Similkameen River

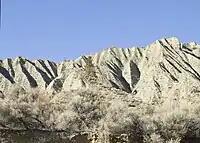
Cliffs above the Similkameen near Nighthawk, Washington

The Similkameen River subject to international water-sharing agreements governed by the International Joint Commission as part of the Columbia Basin. The authority responsible for overseeing the IJC agreements is the International Osoyoos Lake Board of Control, composed of appointees from Environment Canada, the BC Ministry of Water, Land Air Protection, the US Army Corps of Engineers, the US Geological Survey, and private consultants.